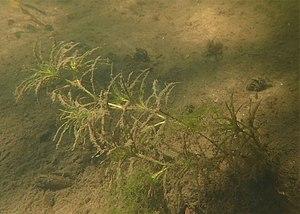
Najas minor, de nom commun Naïade mineure ou Petite naïade, est une plante aquatique annuelle du genre Najas, de la famille des Hydrocharitaceae. Originaire d'Europe, la plante a été introduite en Amérique du Nord où elle est maintenant considérée comme invasive.